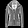
Label: Coat